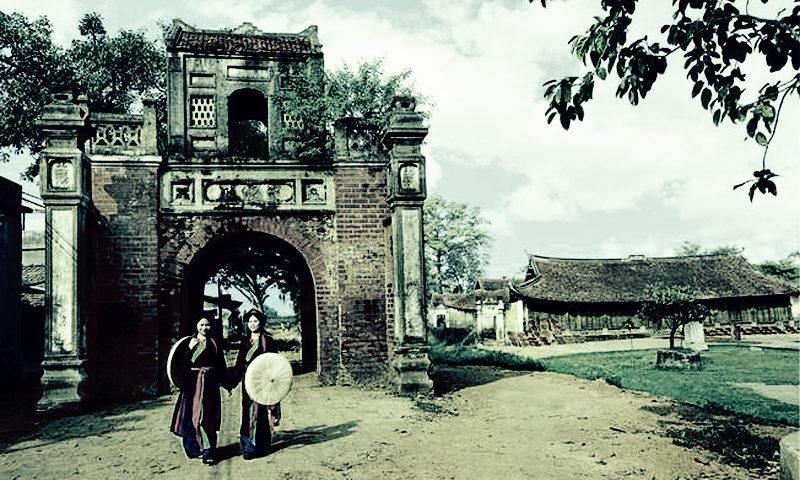
hai người phụ nữ đang đứng trước một cái cổng làng